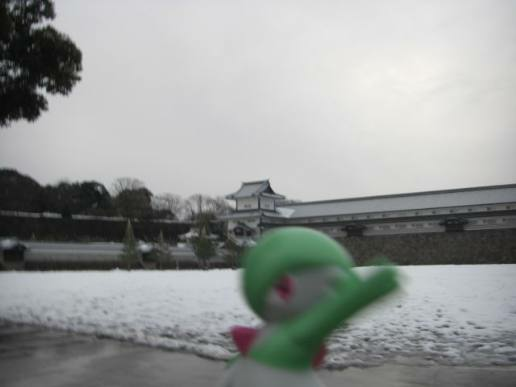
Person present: No